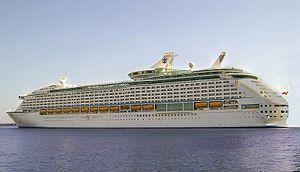
La classe Voyager est une classe de cinq navires de croisière réalisée pour l'opérateur américain de croisière Royal Caribbean Cruise Line.